Cathode-ray tube

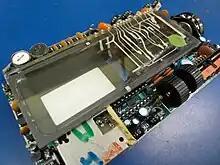
A flat monochrome CRT assembly inside a 1984 Sinclair TV80 portable TV

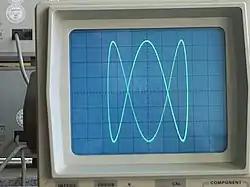
An oscilloscope showing a Lissajous curve

If the shadow mask or aperture grille becomes magnetized, its magnetic field alters the paths of the electron beams. This causes errors of "color purity" as the electrons no longer follow only their intended paths, and some will hit some phosphors of colors other than the one intended. For example, some electrons from the red beam may hit blue or green phosphors, imposing a magenta or yellow tint to parts of the image that are supposed to be pure red. (This effect is localized to a specific area of the screen if the magnetization is localized.) Therefore, it is important that the shadow mask or aperture grille not be magnetized. The earth's magnetic field may have an effect on the color purity of the CRT. Because of this, some CRTs have external magnetic shields over their funnels. The magnetic shield may be made of soft iron or mild steel and contain a degaussing coil. The magnetic shield and shadow mask may be permanently magnetized by the earth's magnetic field, adversely affecting color purity when the CRT is moved. This problem is solved with a built-in degaussing coil, found in many TVs and computer monitors. Degaussing may be automatic, occurring whenever the CRT is turned on. The magnetic shield may also be internal, being on the inside of the funnel of the CRT.